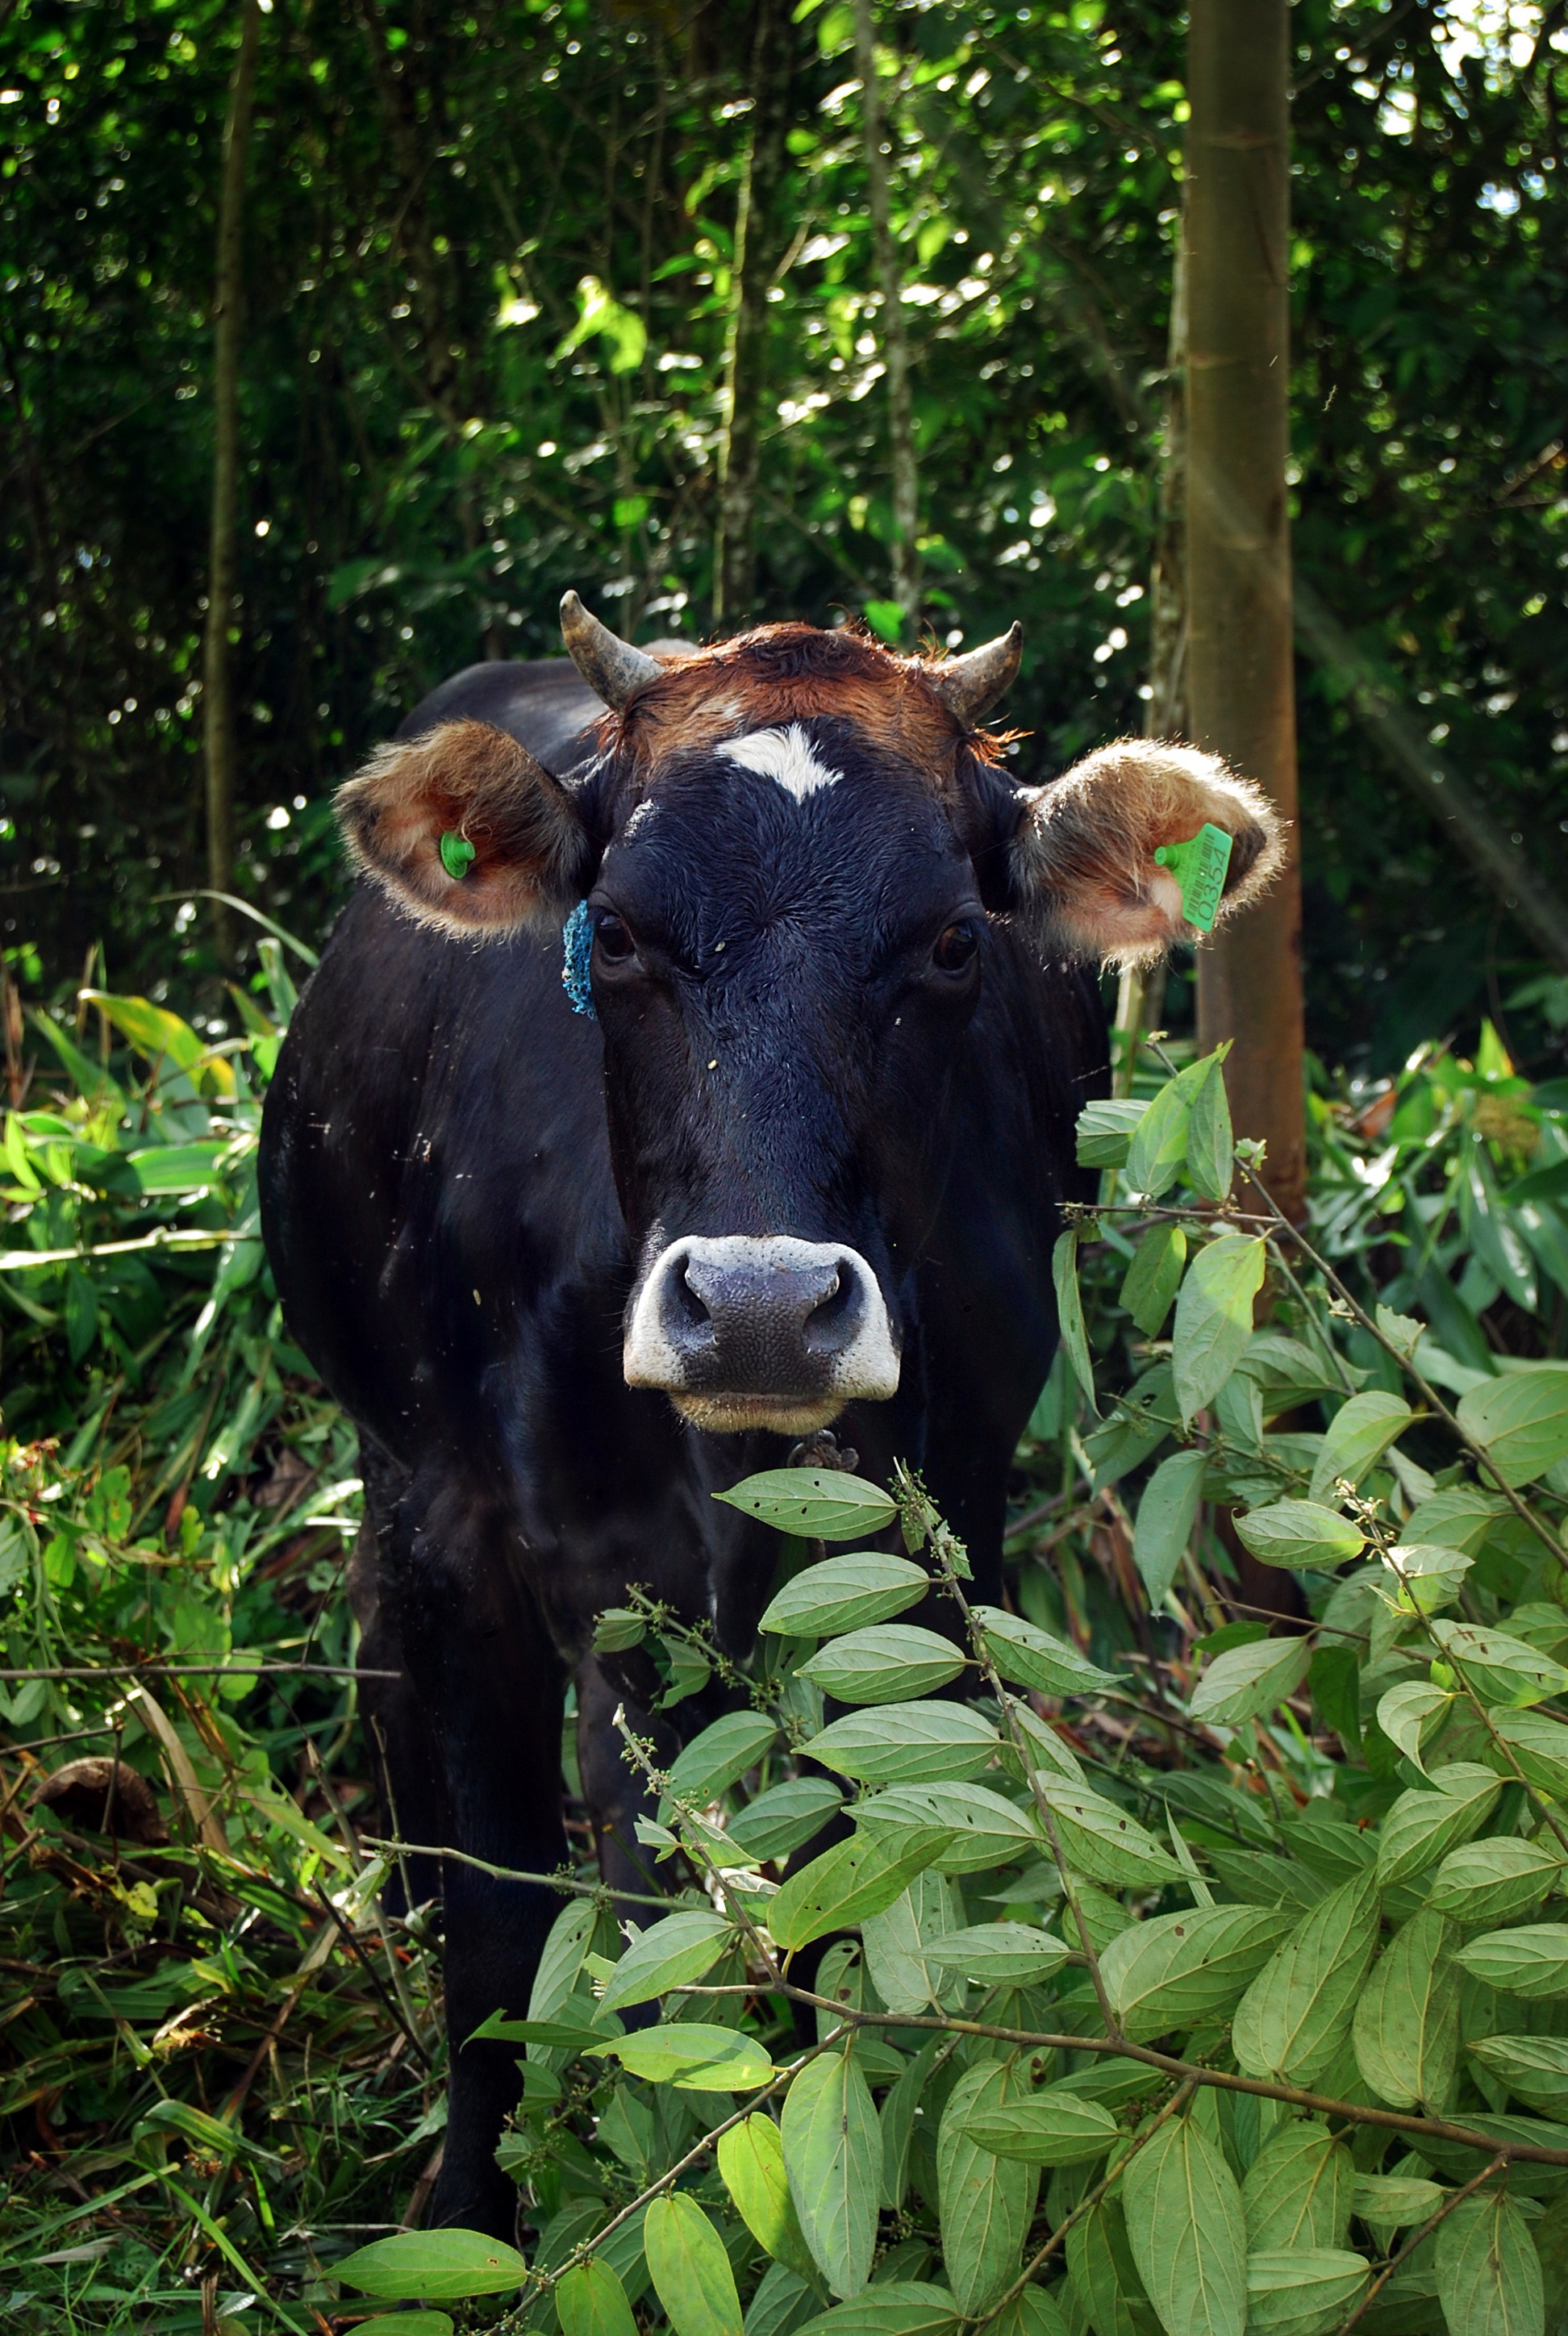
nature, forest, grass, farm, flower, wildlife, wild, green, cow, jungle, pasture, grazing, livestock, mammal, fauna, calf, trees, animals, look, habitat, horns, challenge, ecuador, toro, natural environment, cattle like mammal